Premiership of Pedro Sánchez

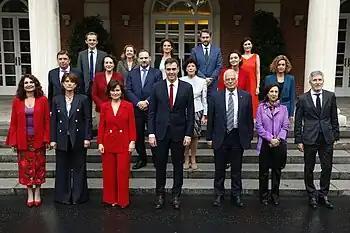
Sánchez and his new cabinet at La Moncloa in June 2018

Sánchez was appointed by the King on 1 June 2018 and took office the following day in his presence. Present at the ceremony, as is tradition, were former prime minister Mariano Rajoy, the First Notary of the Kingdom, Rafael Catalá, and the rest of the country's main authorities.